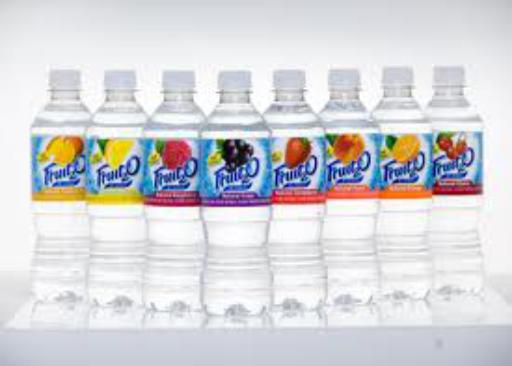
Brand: Fruit2O
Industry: Food